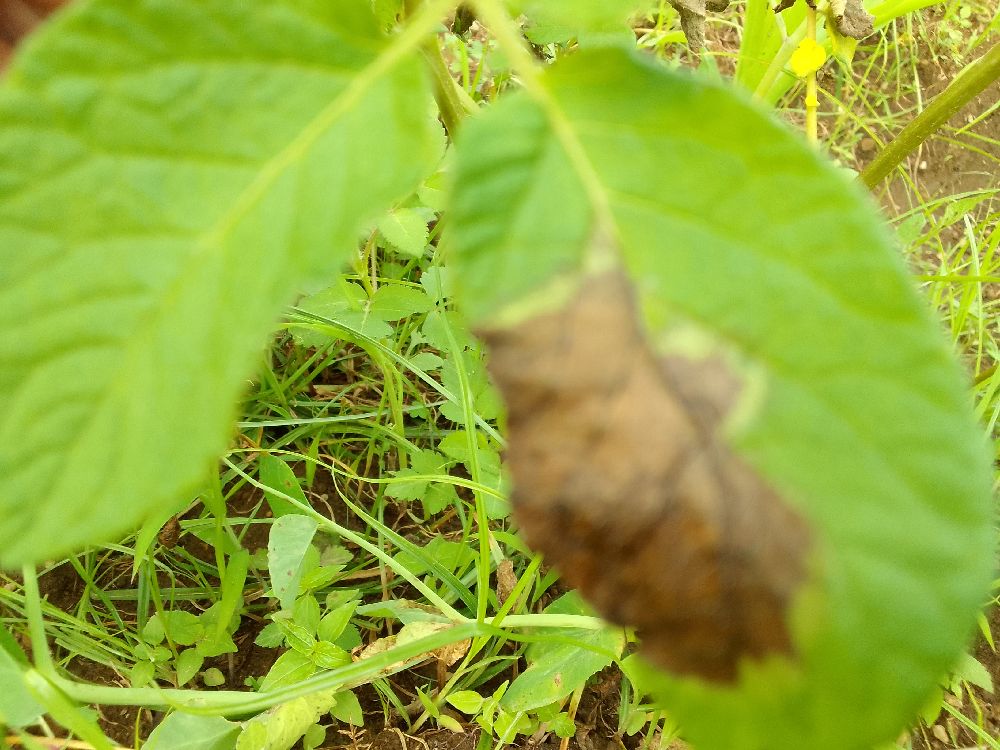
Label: Late blight